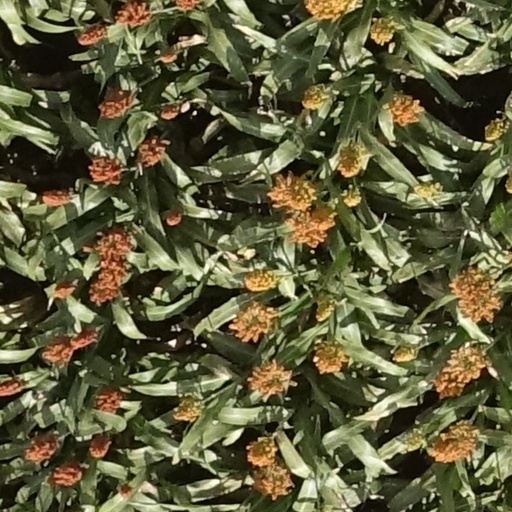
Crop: sorghum